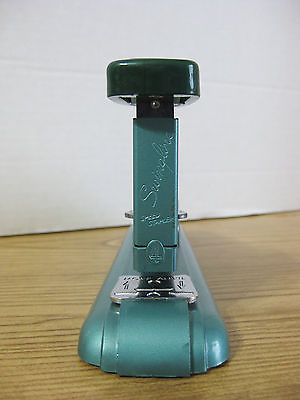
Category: stapler